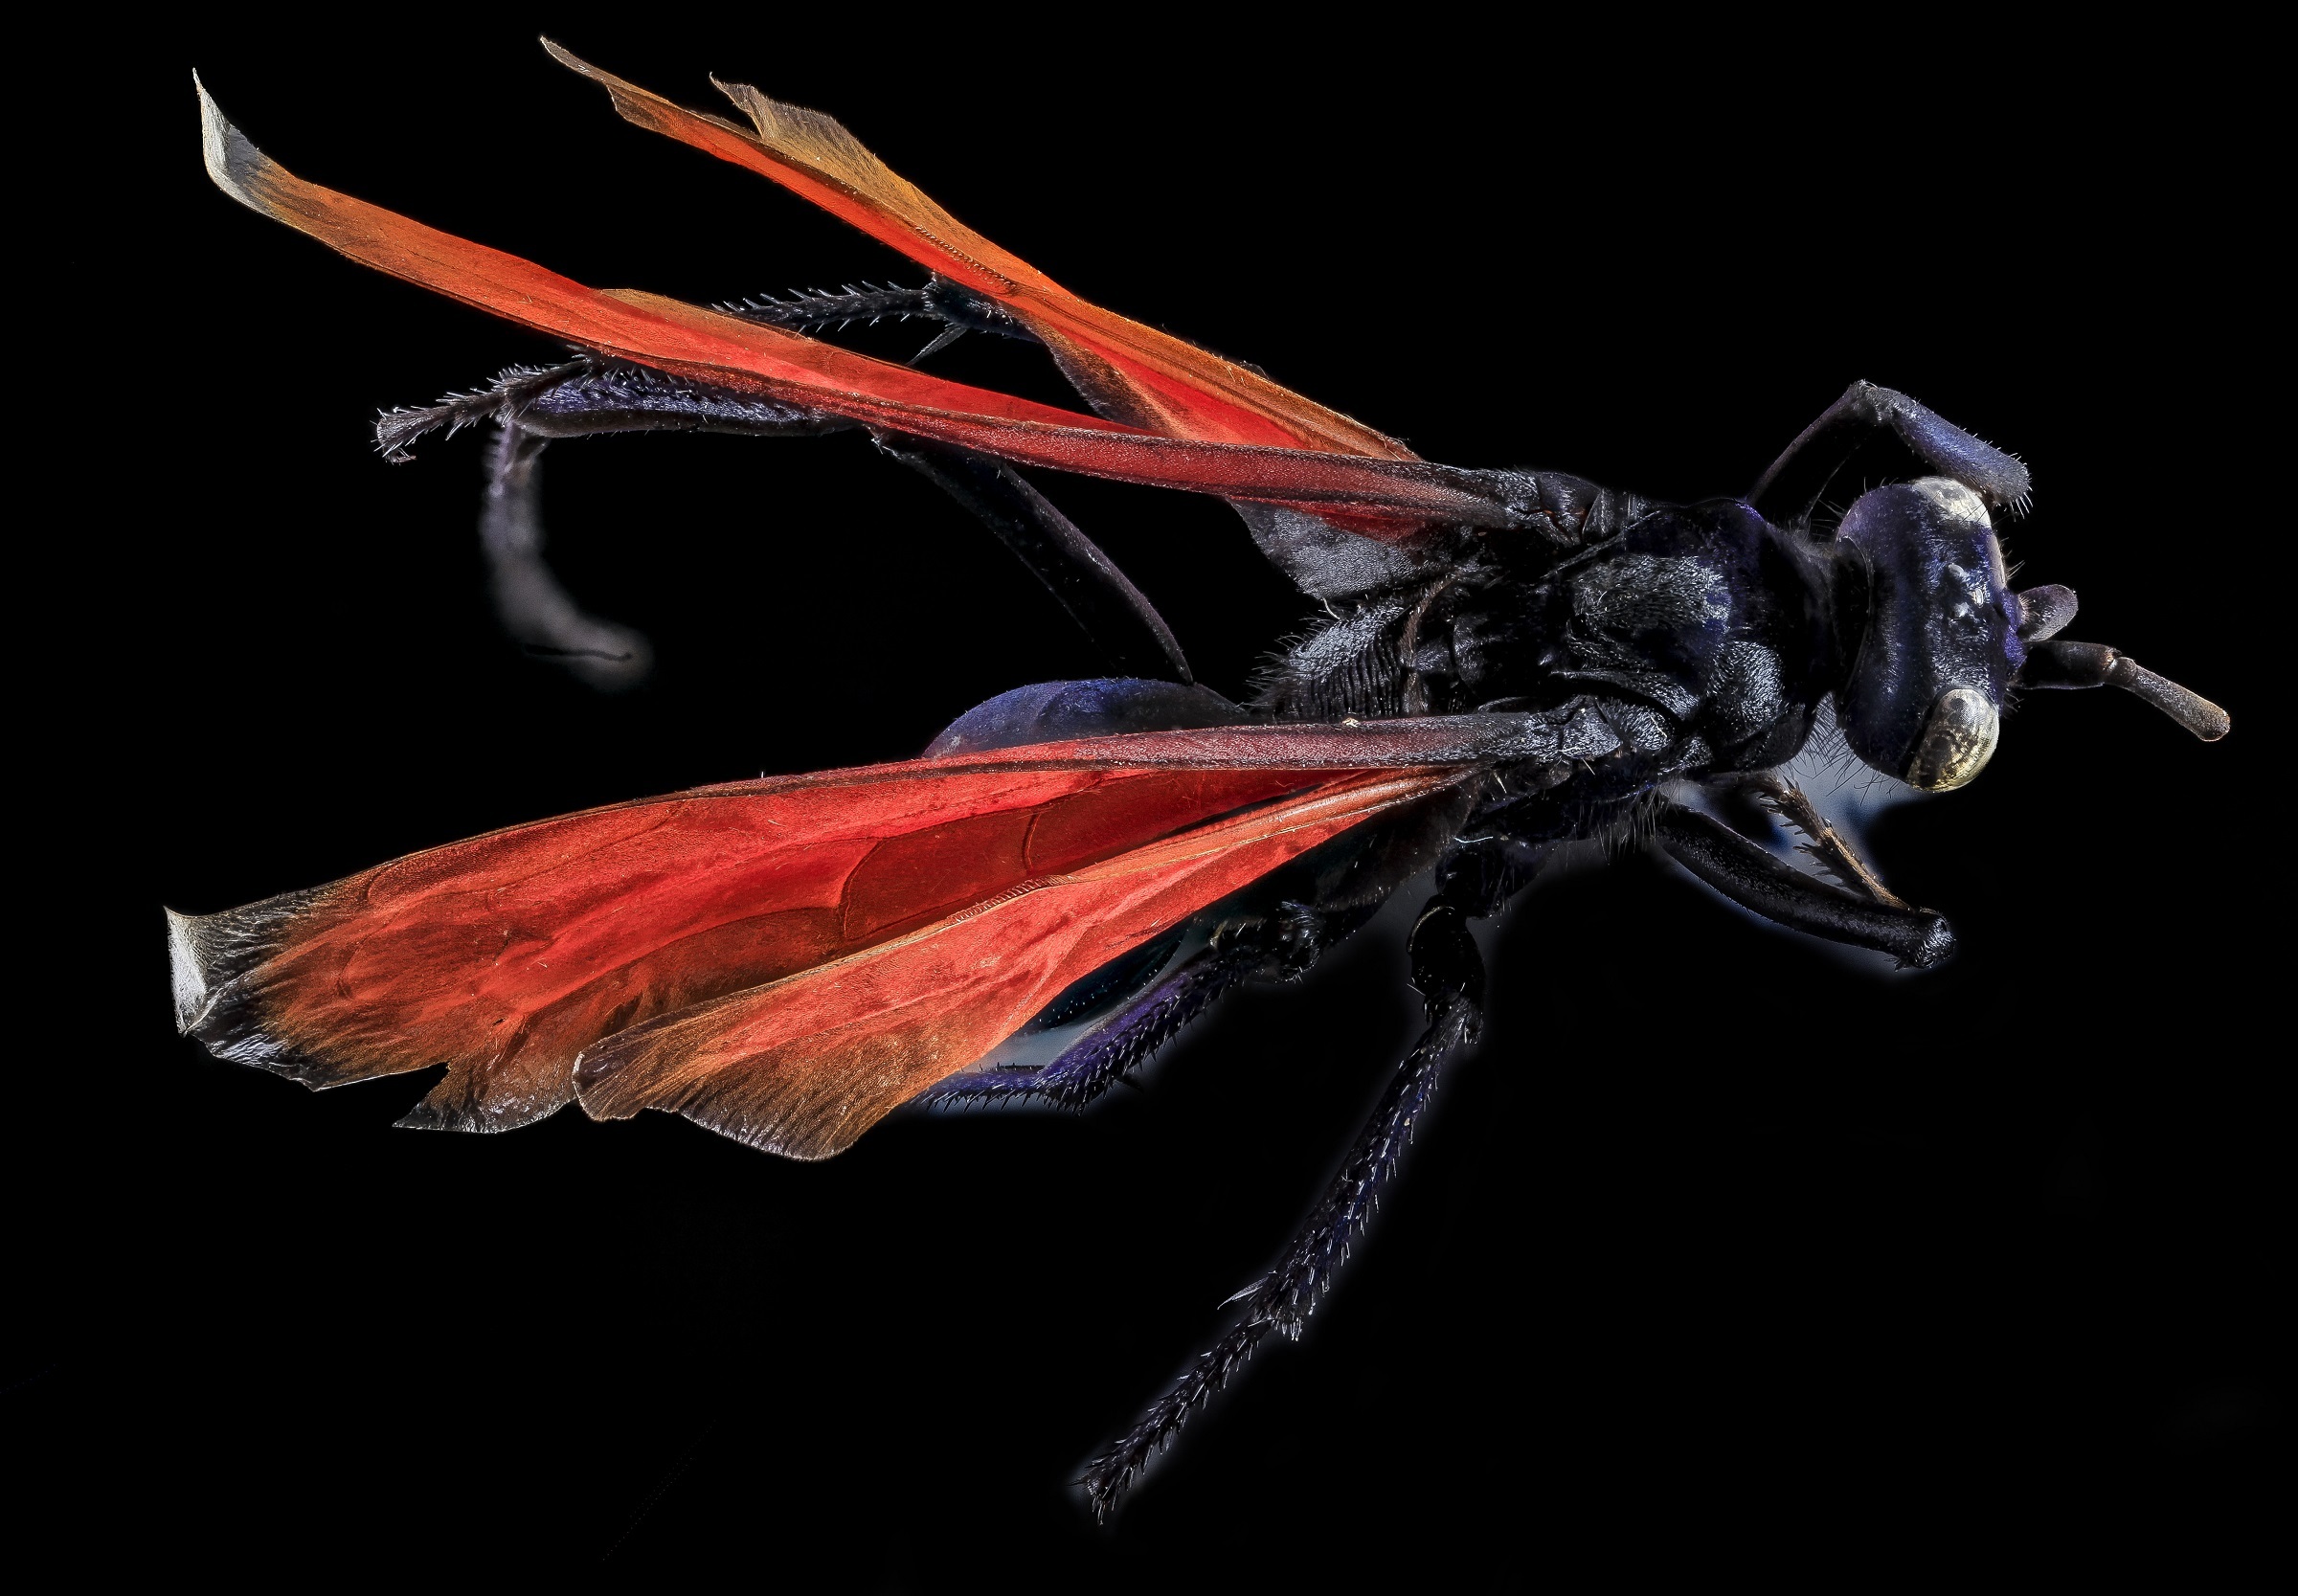
nature, wing, flower, fly, female, wildlife, portrait, insect, macro, bug, invertebrate, close up, wings, mounted, macro photography, fictional character, u s geological survey, spider wasp